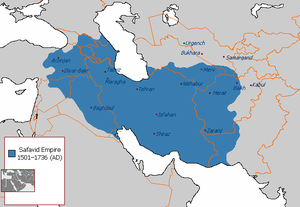
Ismail I / Shāh Ismā'ils liv
Safaviderigets udstrækning under Shāh Ismāīl I (ca. 1510)
Shāh Ismā'īl Abu'l-Mozāffar Safavī var grundlæggeren af Safavideriget i 1501 og den første safavidiske konge.